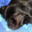
Label: dog